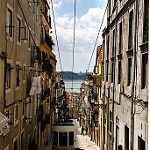
Scene: Outdoor